Forest Ecosystems

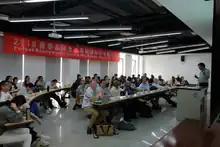
Picture taken in Beijing during the "Forest Ecosystems Spring Workshop 2018"

The journal sponsors two international conferences each year in Beijing under the sponsorship of Beijing Forestry University.